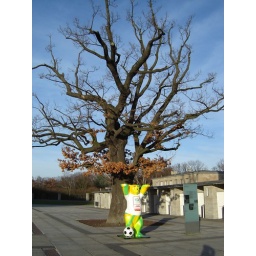
An old tree at the entrance of the stadium and the World Cup Berlin bear just in front of it.